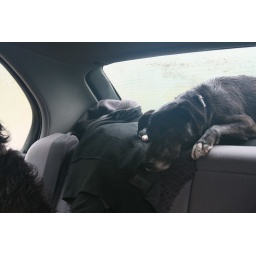
Che hopped right up in the back window after we got back to the car. Silly dog